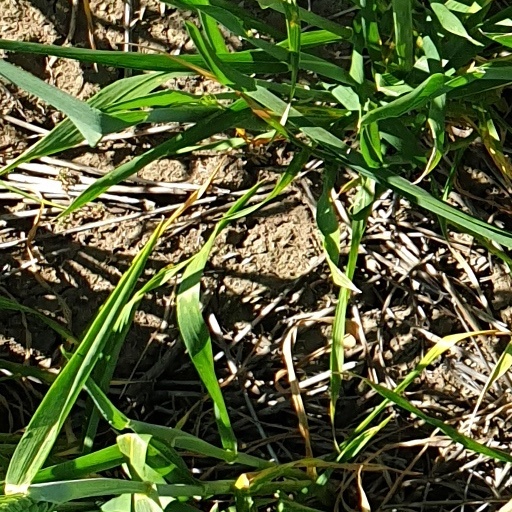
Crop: wheat